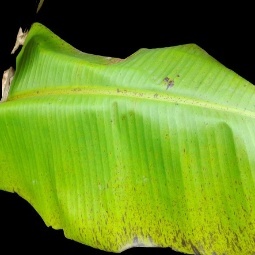
Label: Sulphur